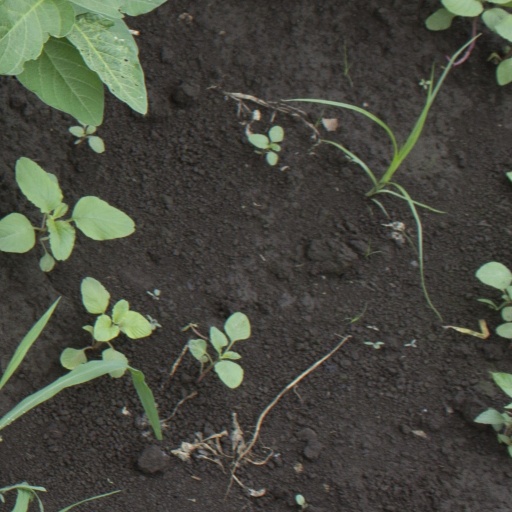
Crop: soybean